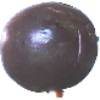
Label: Passion Fruit 1